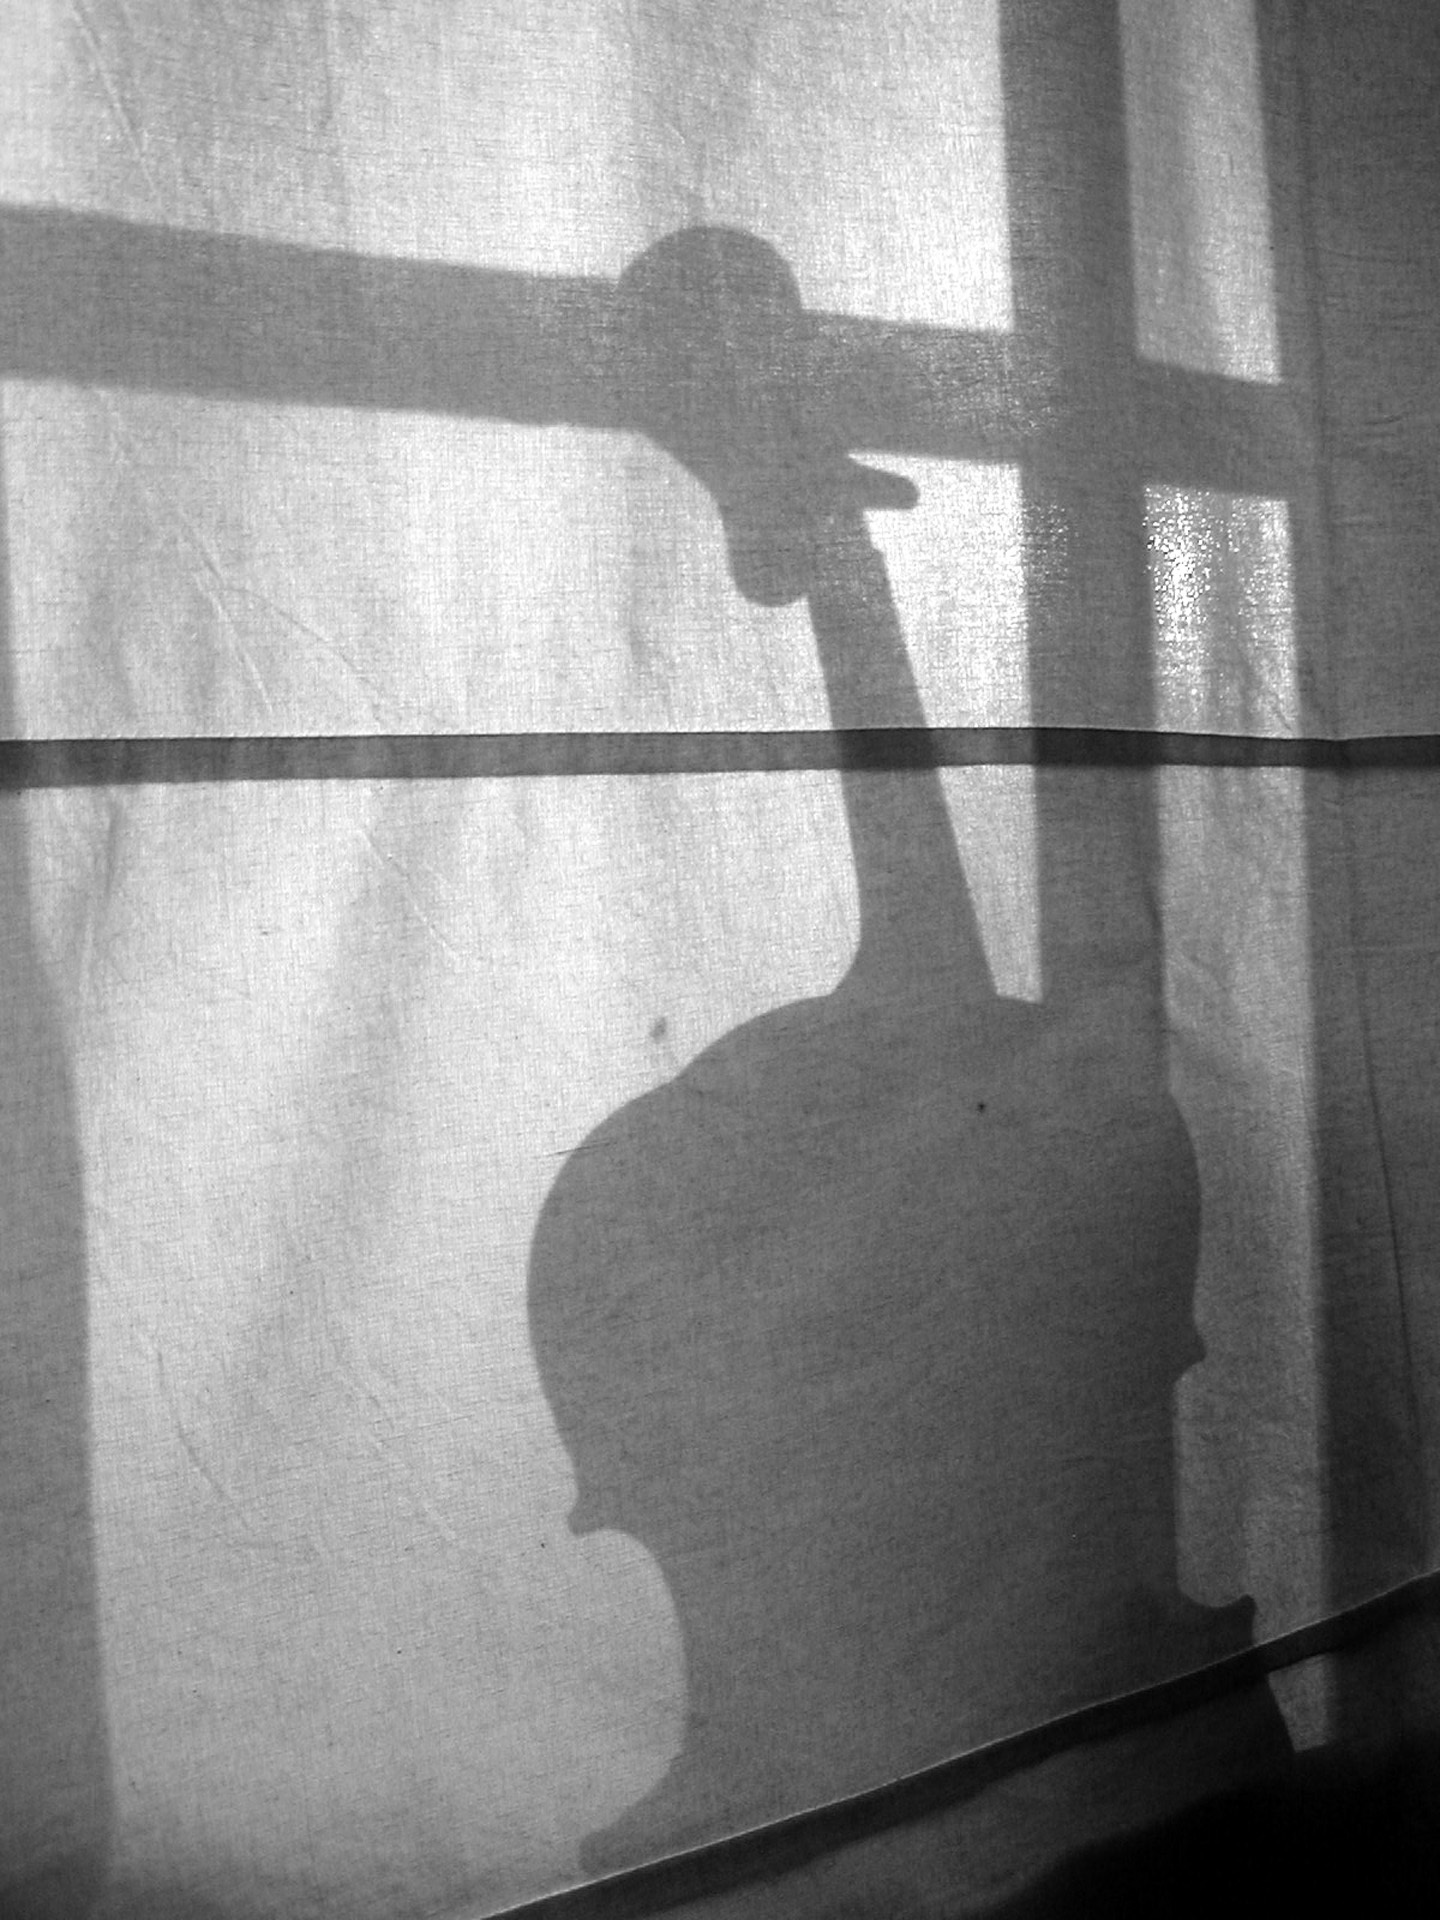
hand, music, light, black and white, white, window, tool, line, shadow, black, monochrome, arm, blind, human body, violin, background, image, organ, shape, monochrome photography